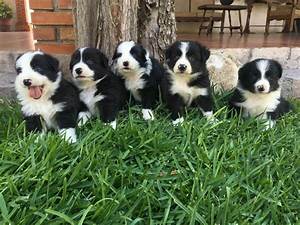
Label: dog